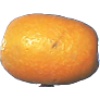
Label: Kumquats 1